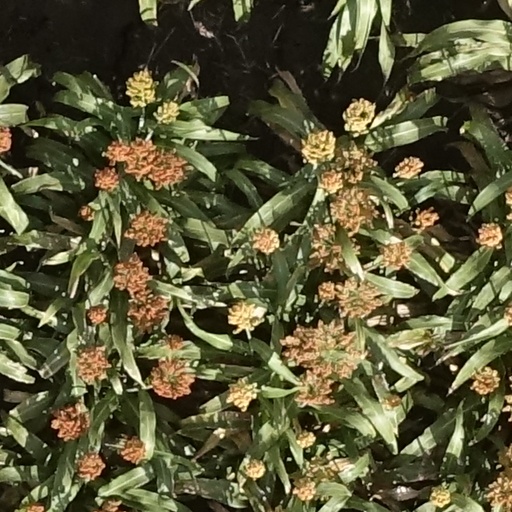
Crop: sorghum